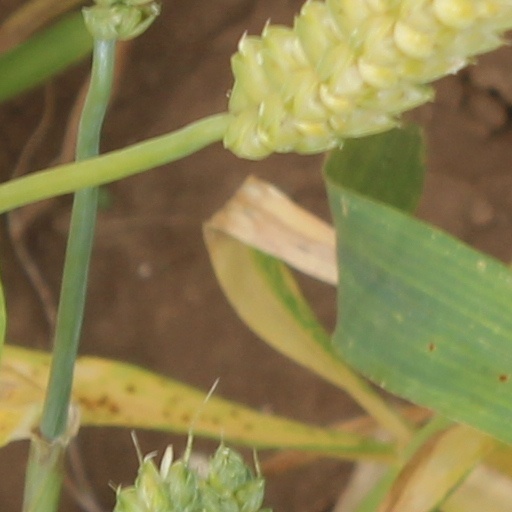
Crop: wheat